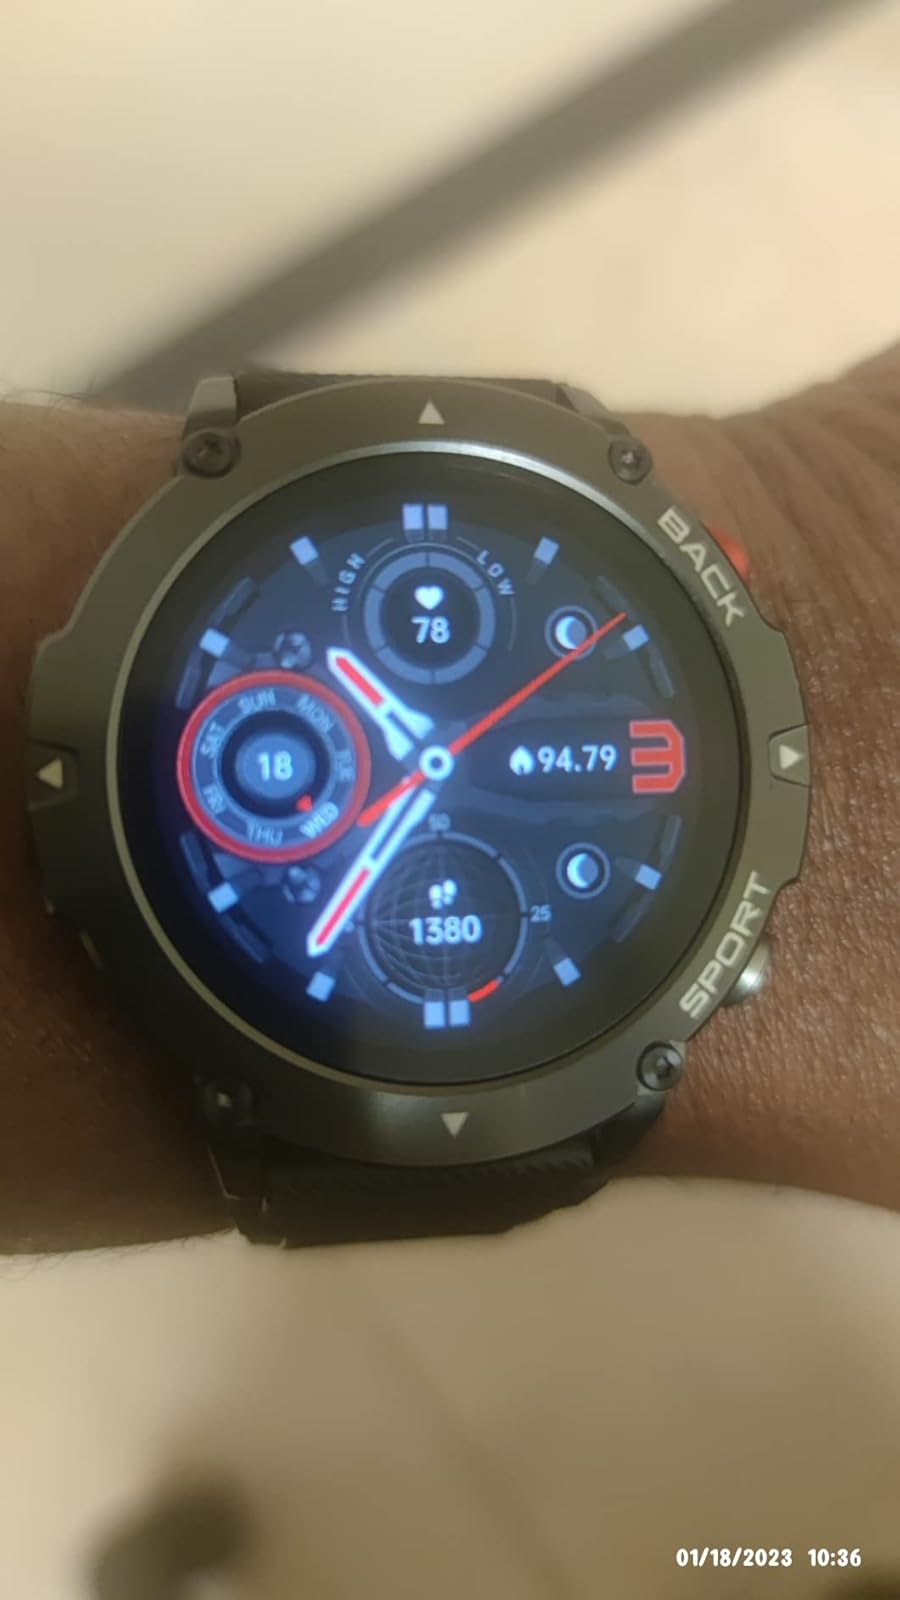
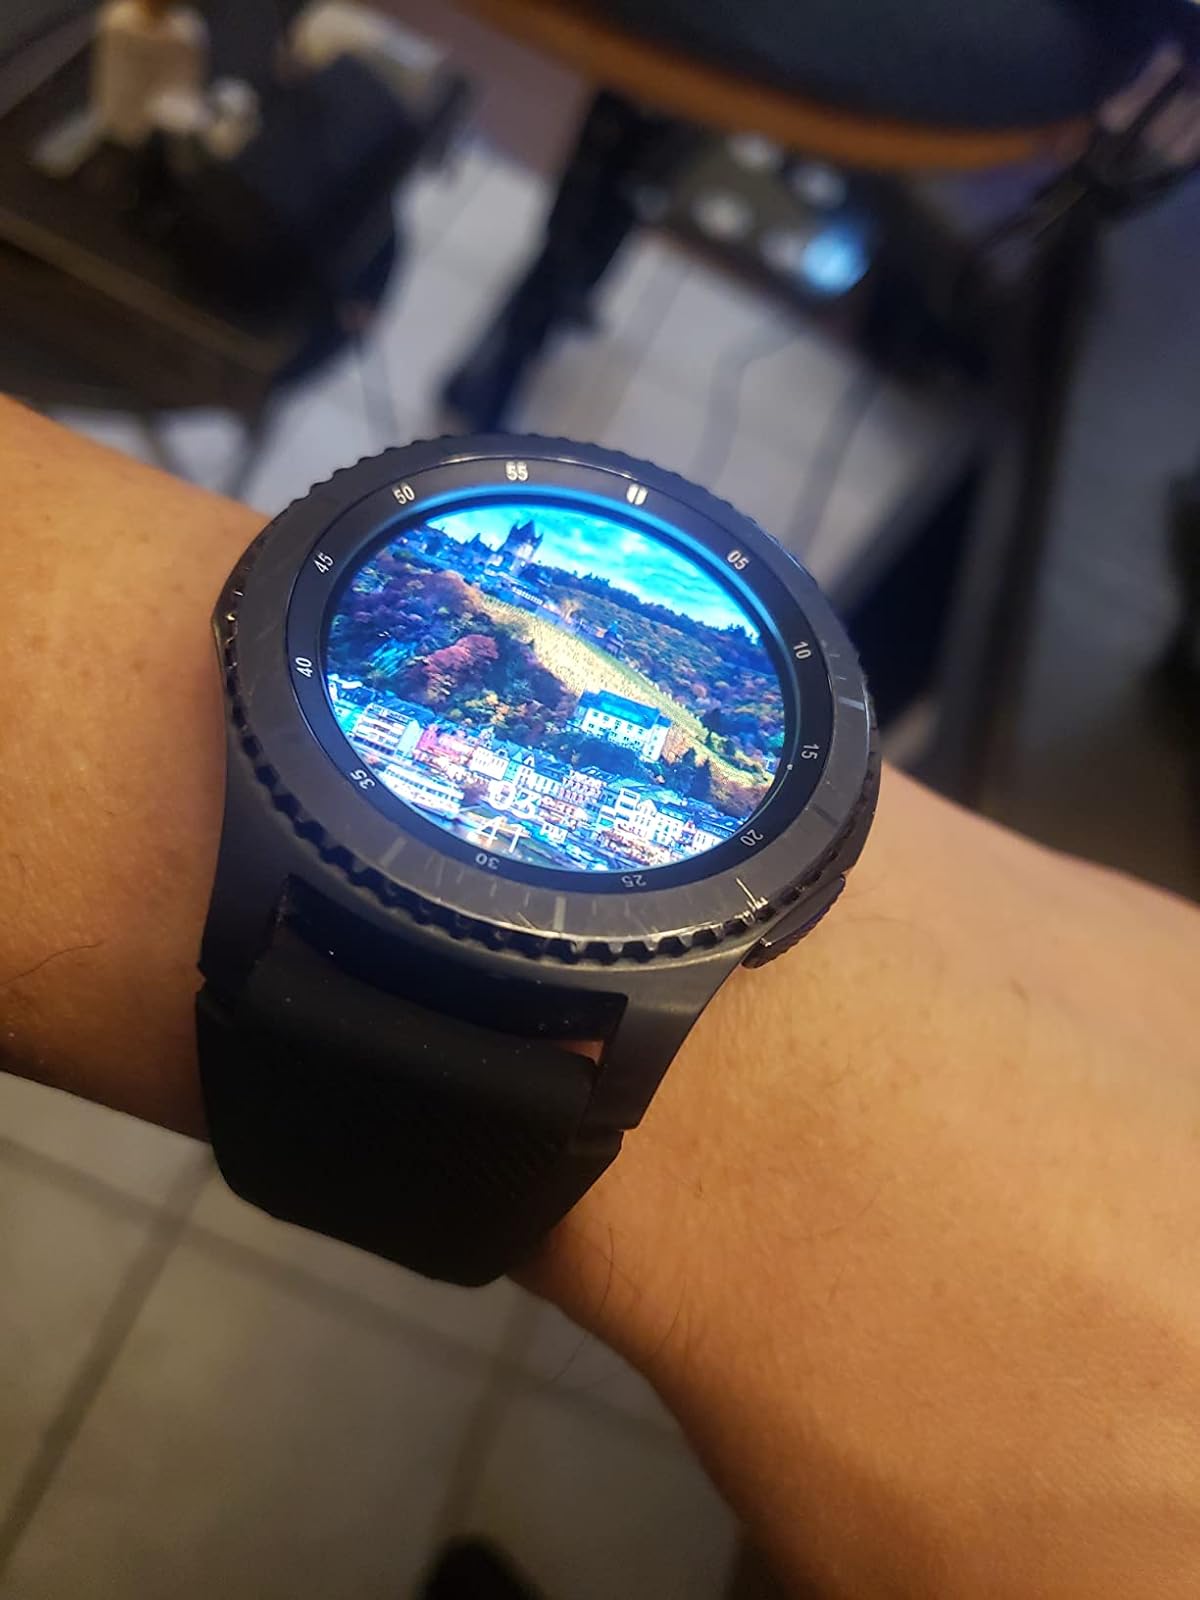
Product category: smartwatch
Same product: no